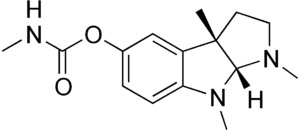
Les stigmines sont des inhibiteurs de cholinestérase plus ou moins sélectifs selon la molécule considérée. Le chef de file de cette famille est la physostigmine abandonnée en thérapeutique.